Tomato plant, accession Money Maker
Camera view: vertical (180 deg); turntable rotation: 330 degrees
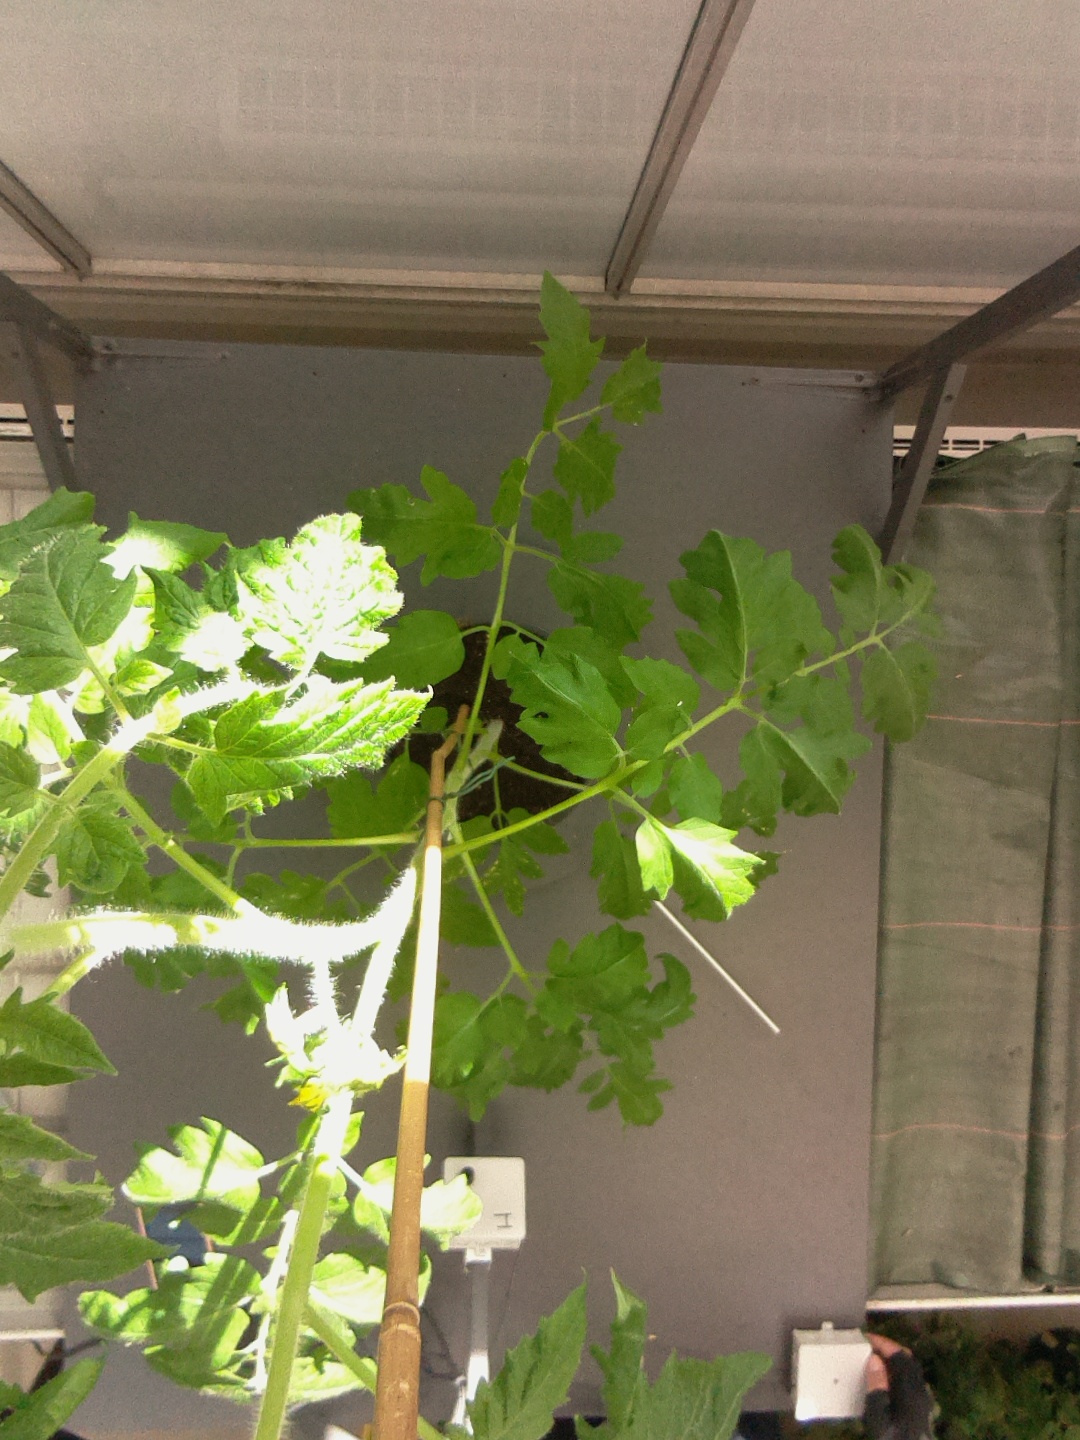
BBCH growth stage 62: 20%-30% of flowers open